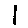
Label: 1